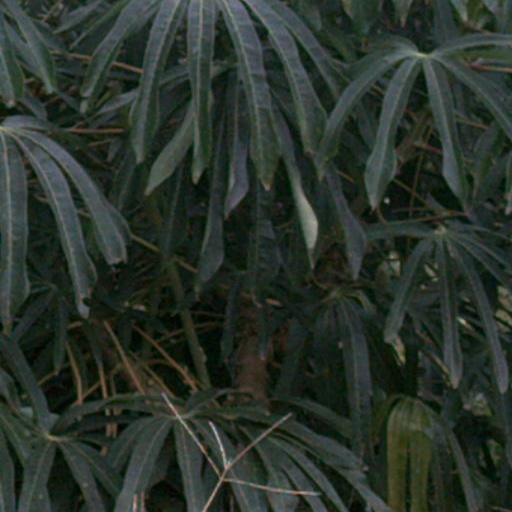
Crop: cassava